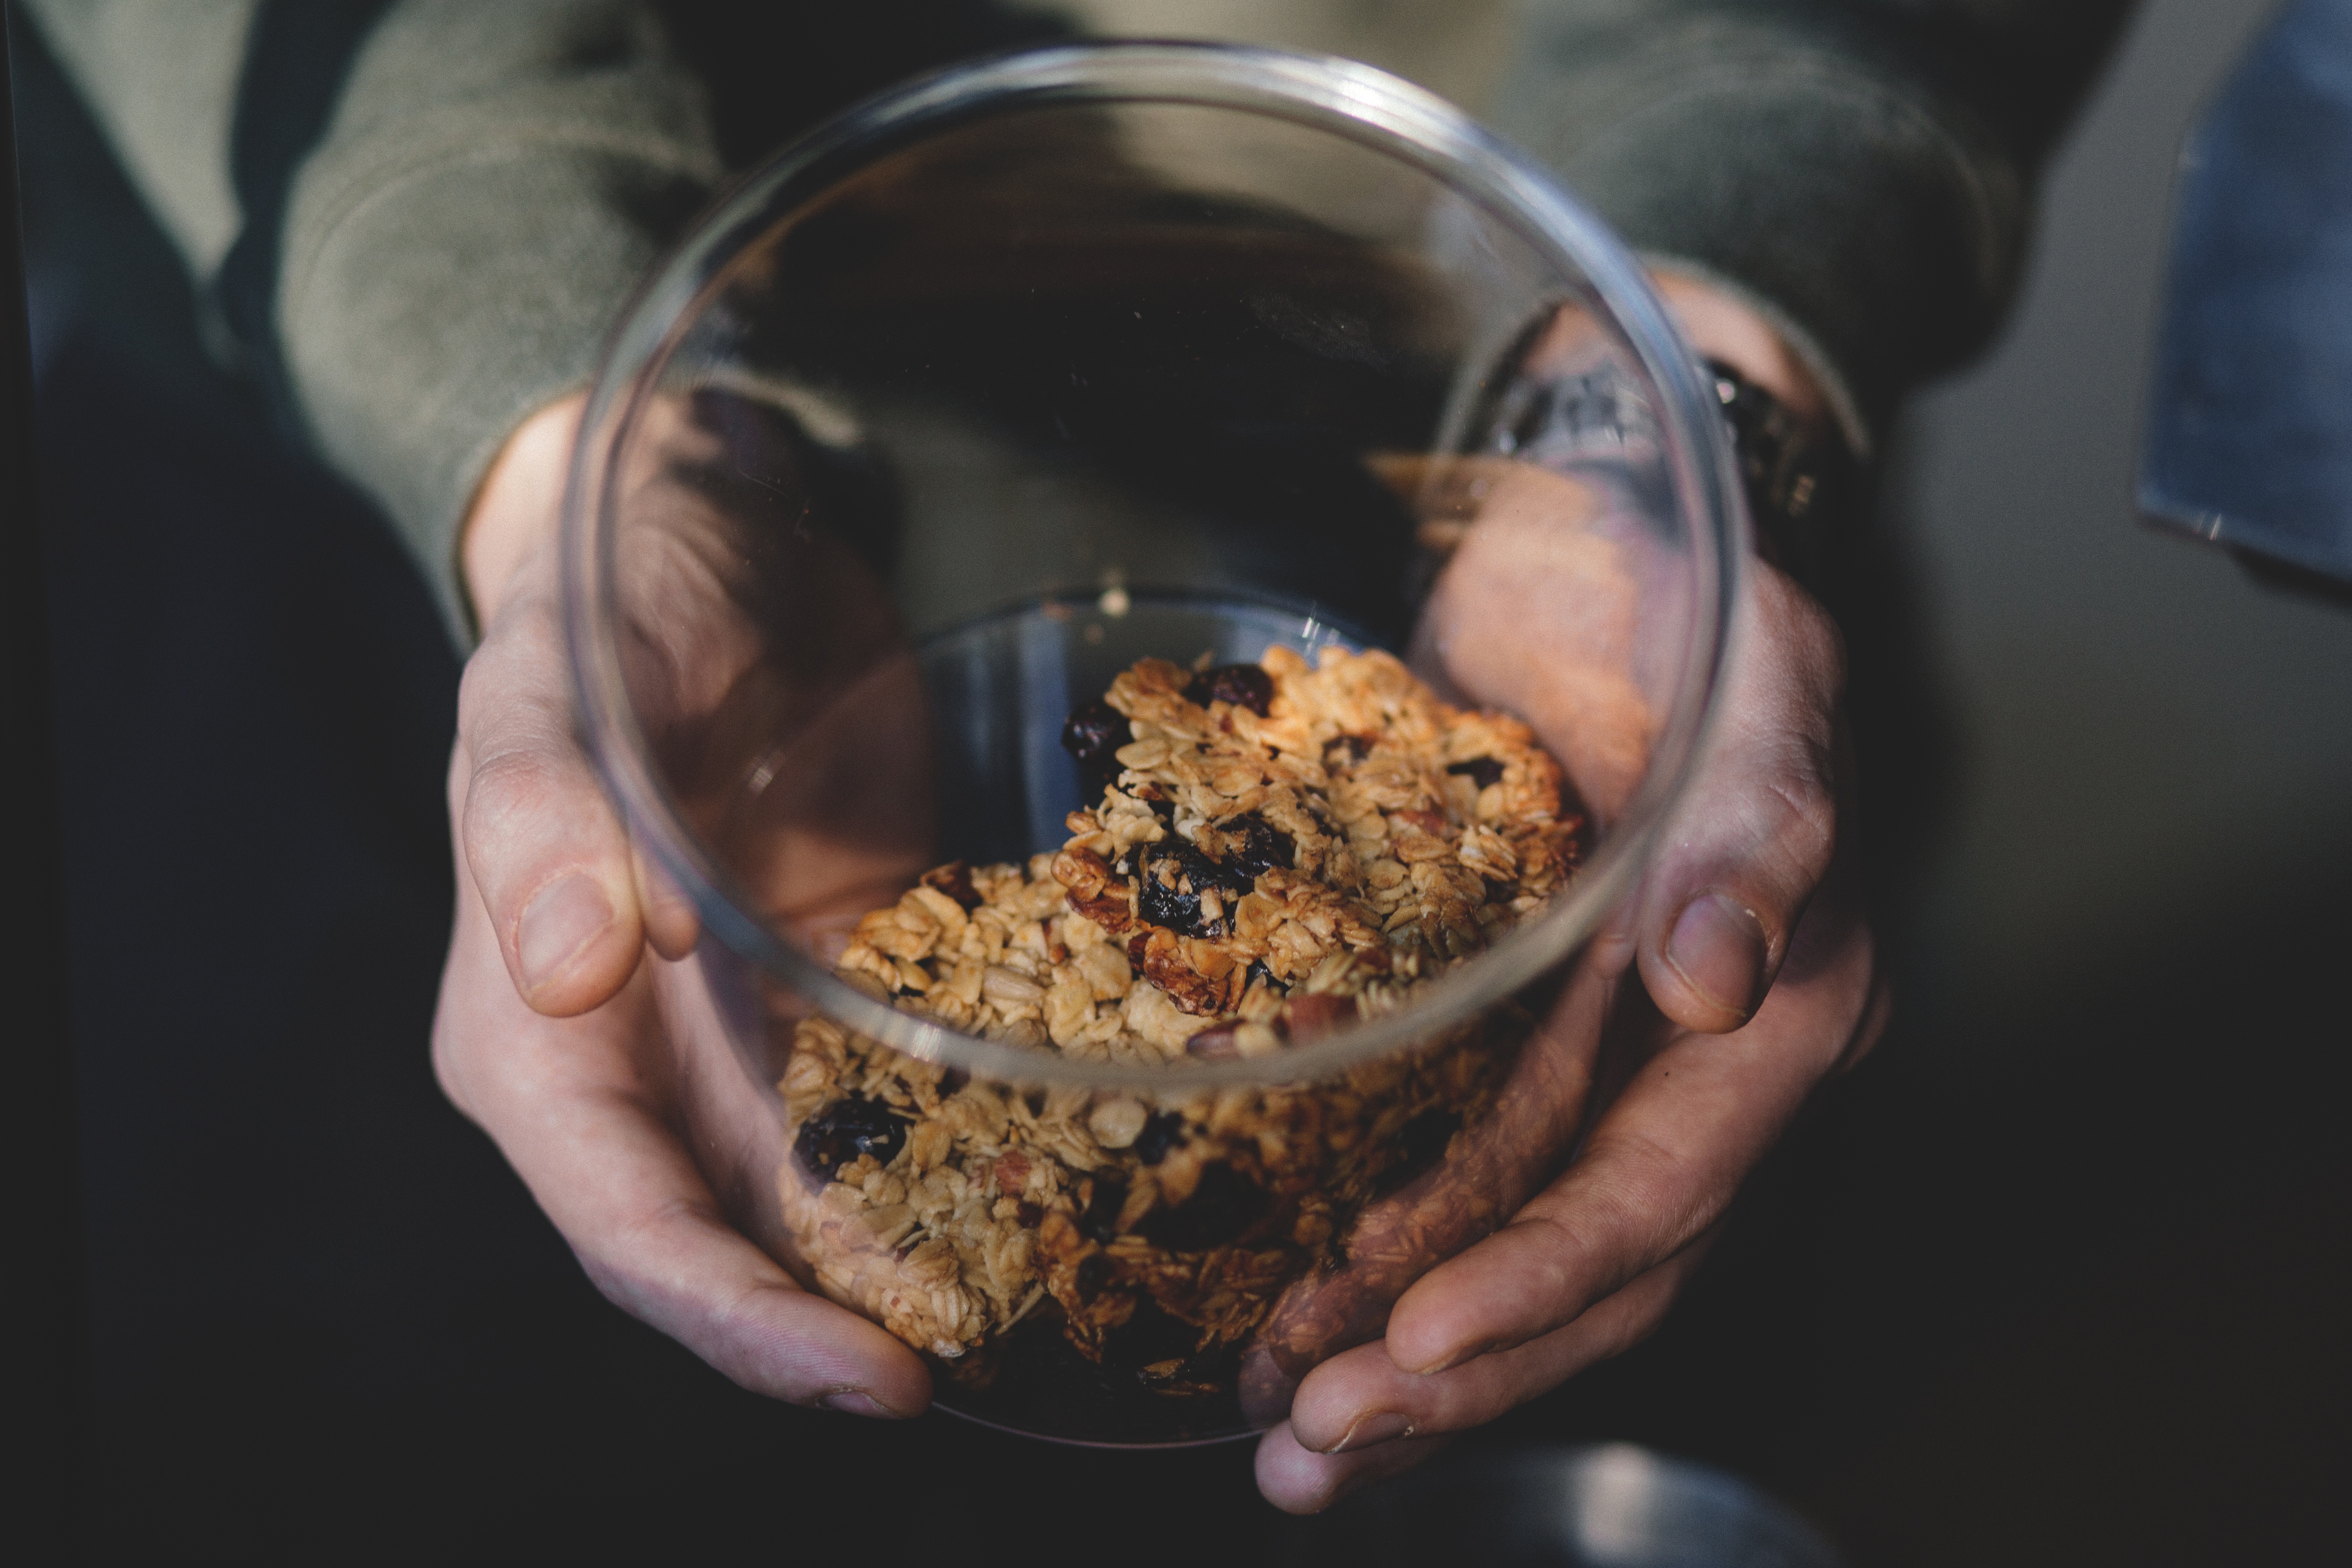
person, blur, grain, food, breakfast, cereal, alternative, close up, indoors, hands, container, addiction, adult